Detroit

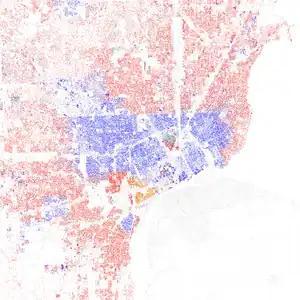
Map of racial distribution in Detroit, 2010 U.S. Census. Each dot is 25 people:

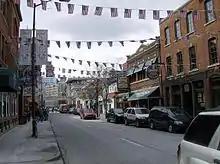
Greektown Historic District in Detroit

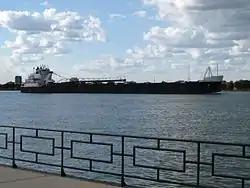
The Detroit River is one of the busiest straits in the world. Pictured is lake freighter "MV American Courage" passing the strait.

Detroit has a variety of neighborhood types. The revitalized Downtown, Midtown, Corktown, New Center areas feature many historic buildings and are high density, while further out, particularly in the northeast and on the fringes, high vacancy levels are problematic, for which a number of solutions have been proposed. In 2007, Downtown Detroit was recognized as the best city neighborhood in which to retire among the United States' largest metro areas by CNNMoney editors.